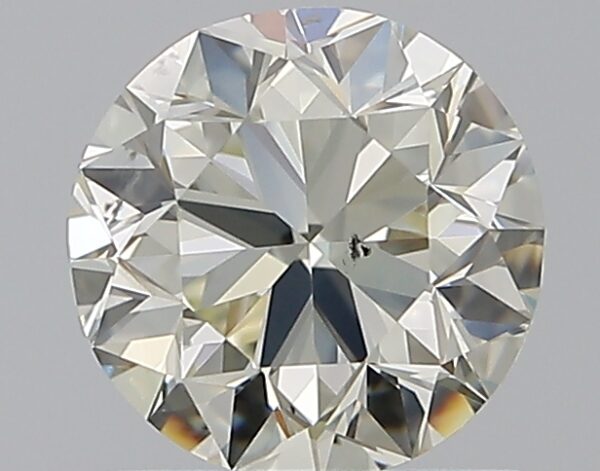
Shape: round
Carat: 0.96
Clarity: VS2
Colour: M
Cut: VG
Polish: EX
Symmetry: VG
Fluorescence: M
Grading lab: GIA
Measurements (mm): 6.07 x 6.15 x 3.95